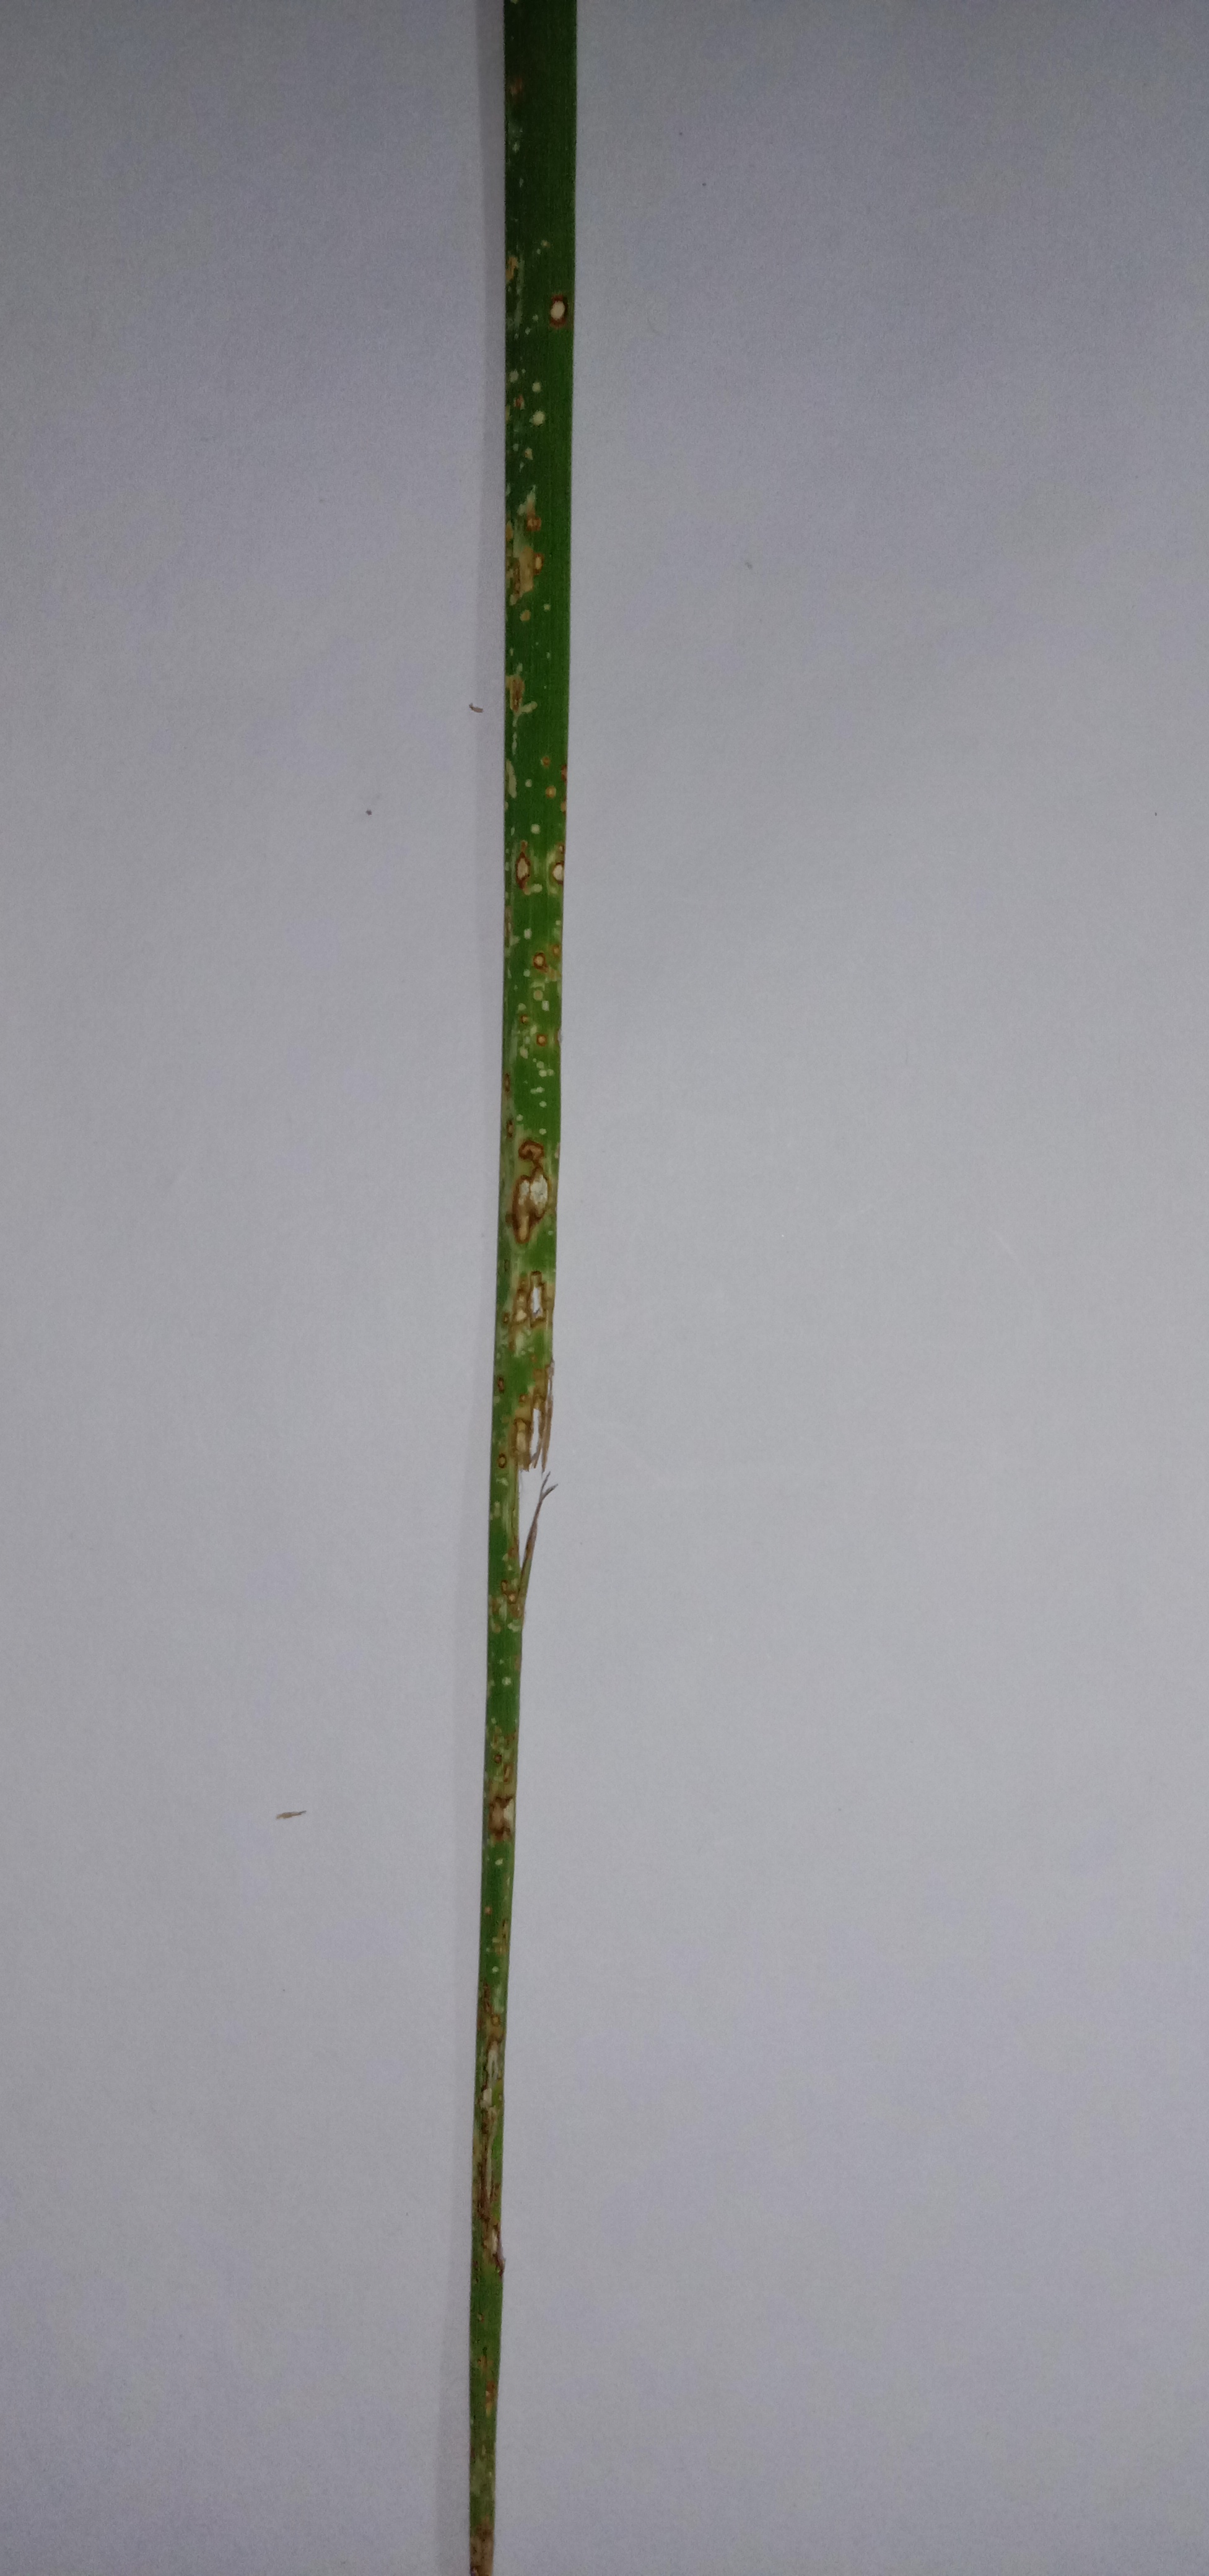
Label: Rice___Leaf_Blast